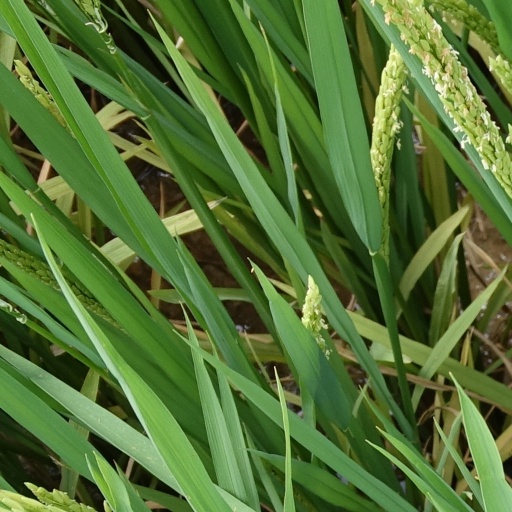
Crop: rice